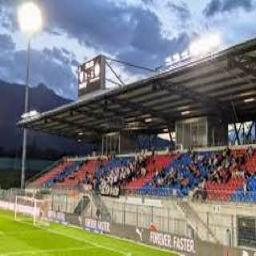
Rheinpark Stadium